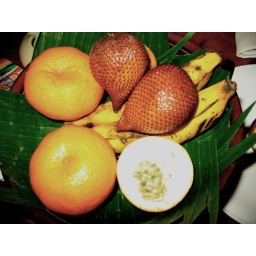
Waiting for us in the room: oranges, snakeskin fruit, bananas &amp;amp; passion fruit